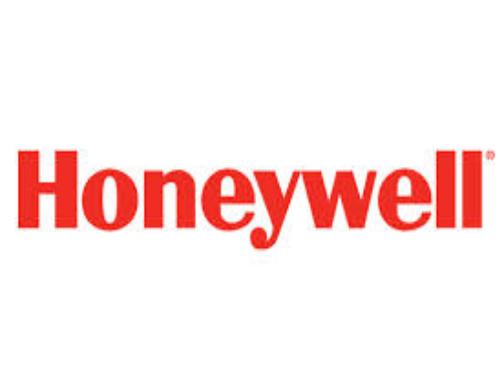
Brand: Honeywell
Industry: Necessities